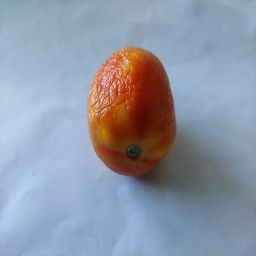
Crop: Tomato
Quality: Old